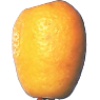
Label: Kumquats 1